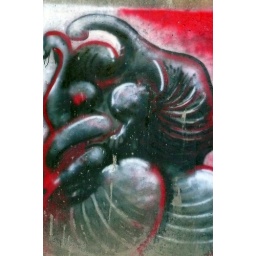
graffiti on columns supporting a rail bridge over the Balfour Park ravine in Toronto, tagged by artist named Bizare